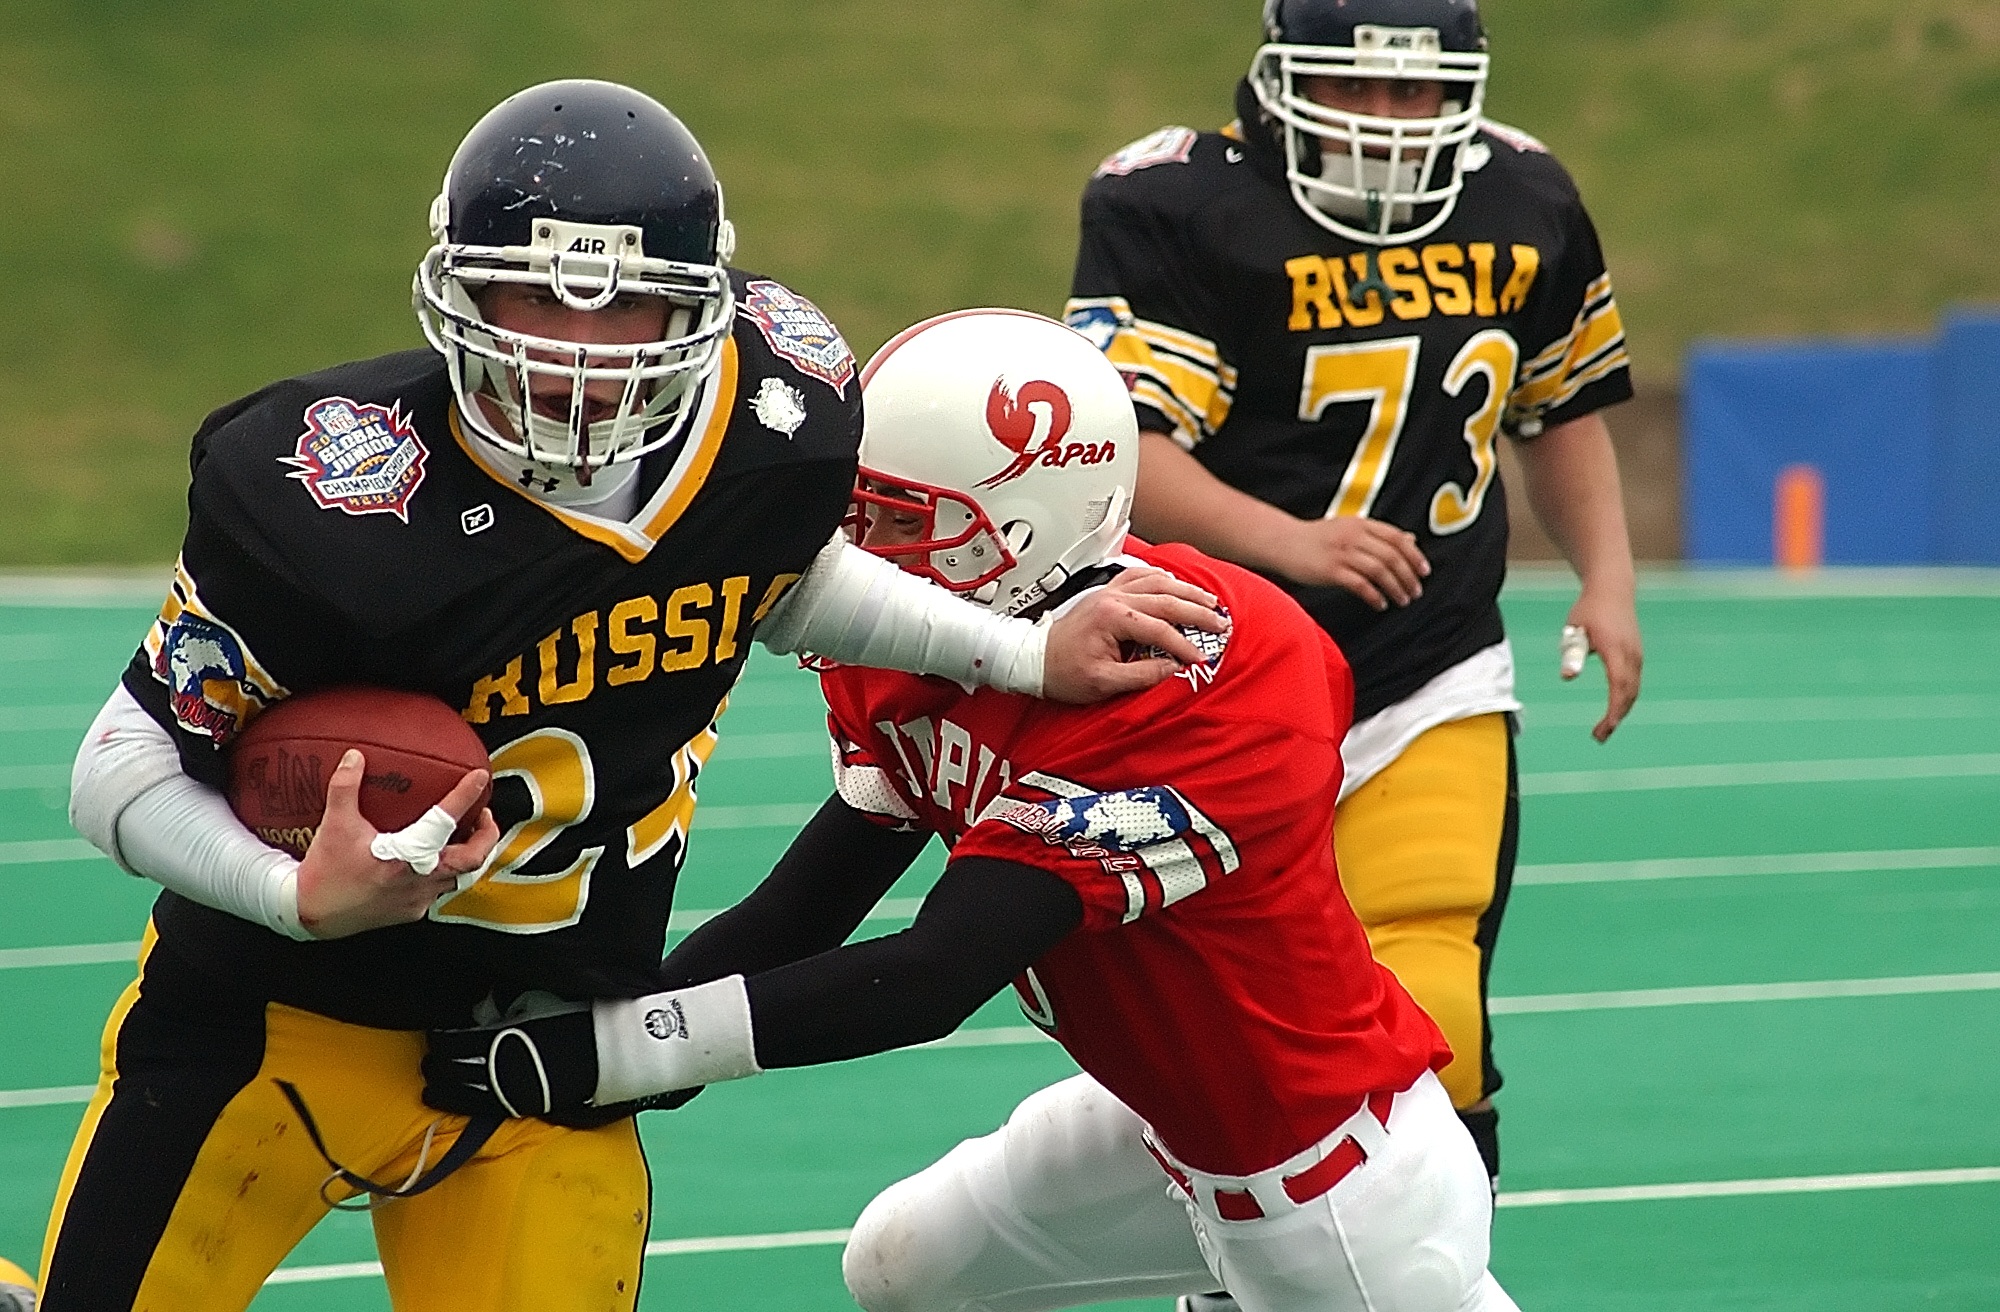
sport, soccer, football, player, competition, international, team, american football, sports, tackle, football player, running back, ball game, pigskin, team sport, canadian football, arena football, football equipment and supplies, gridiron football